The Bouncer (film)

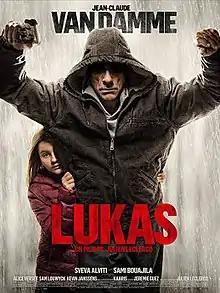
Theatrical release poster

The Bouncer (Original title: Lukas) is a 2018 French-Belgian action thriller film directed by Julien Leclercq, starring Jean-Claude Van Damme, Sveva Alviti, Sami Bouajila, Alice Verset, and Sam Louwyck. Set in Belgium, the plot follows nightclub bouncer Lukas (Van Damme) who agrees to help Interpol hunt down crime boss Jan Dekkers (Louwyck) in order to regain custody of his 8-year-old daughter Sarah (Verset) from social services.